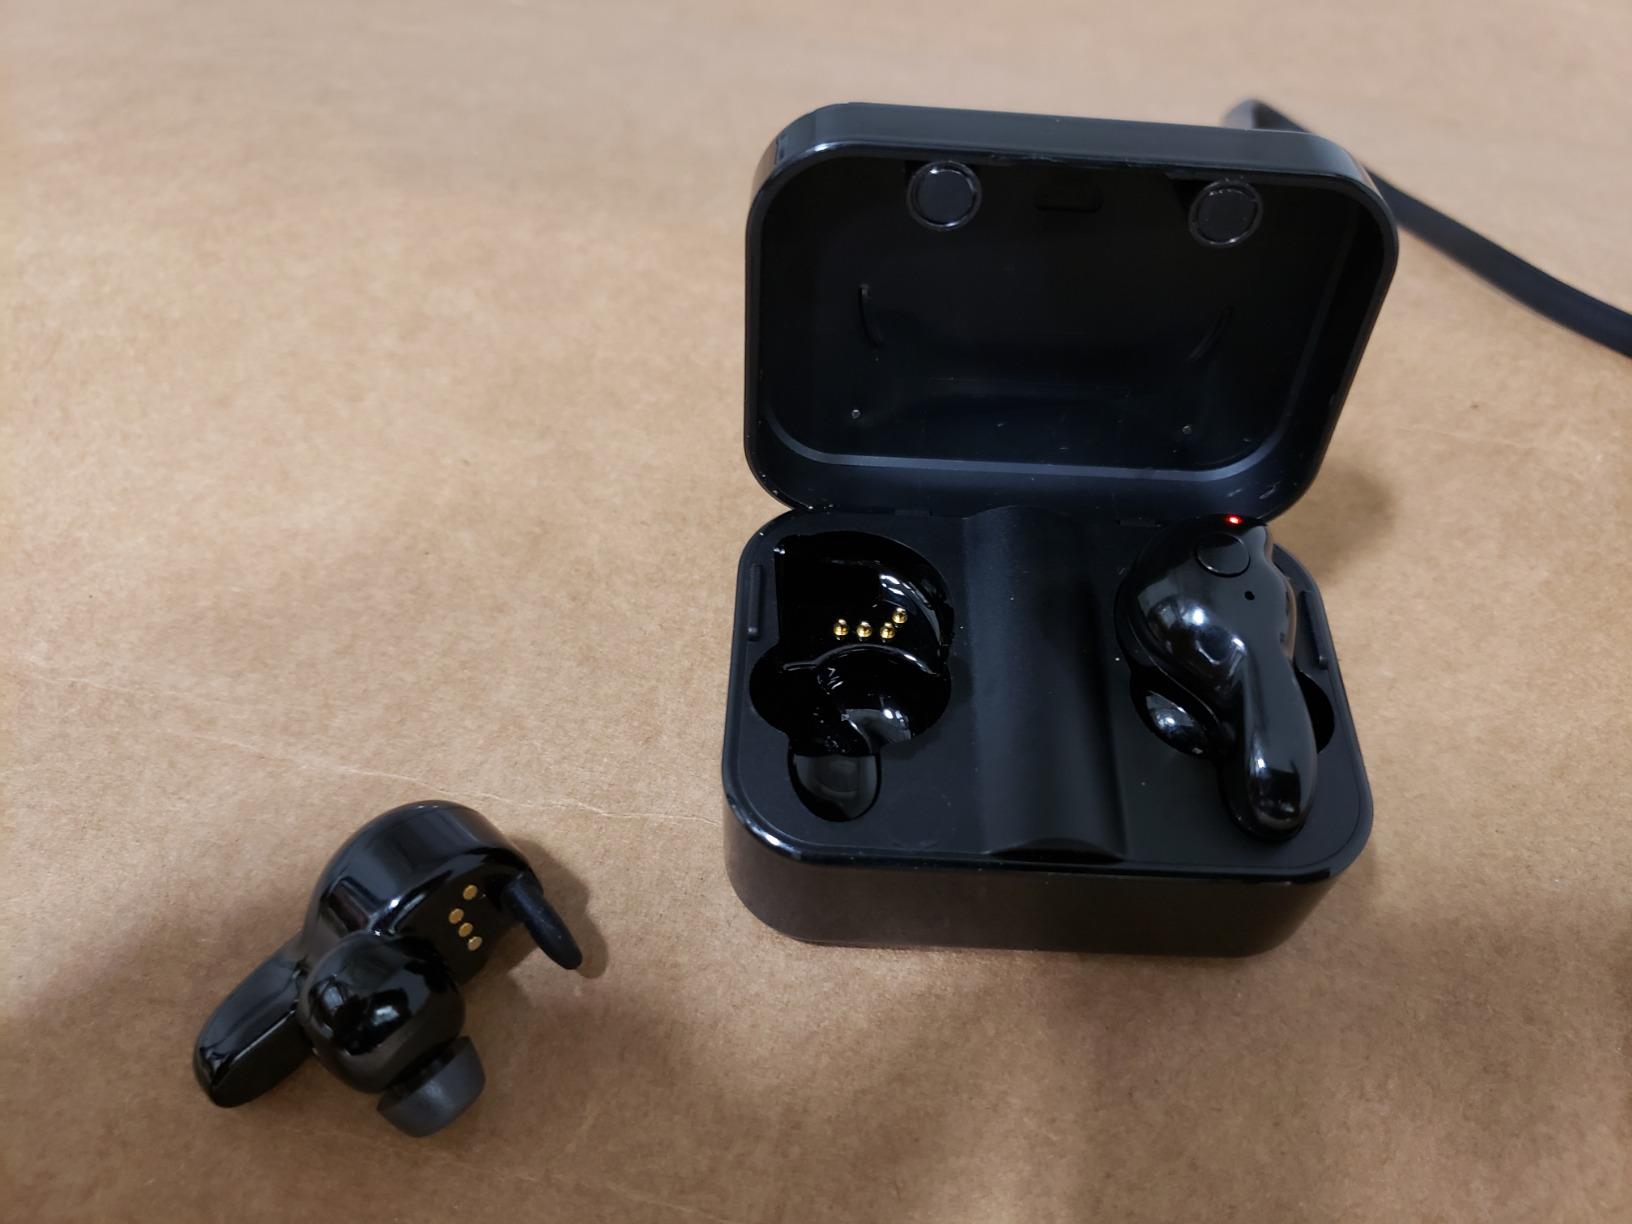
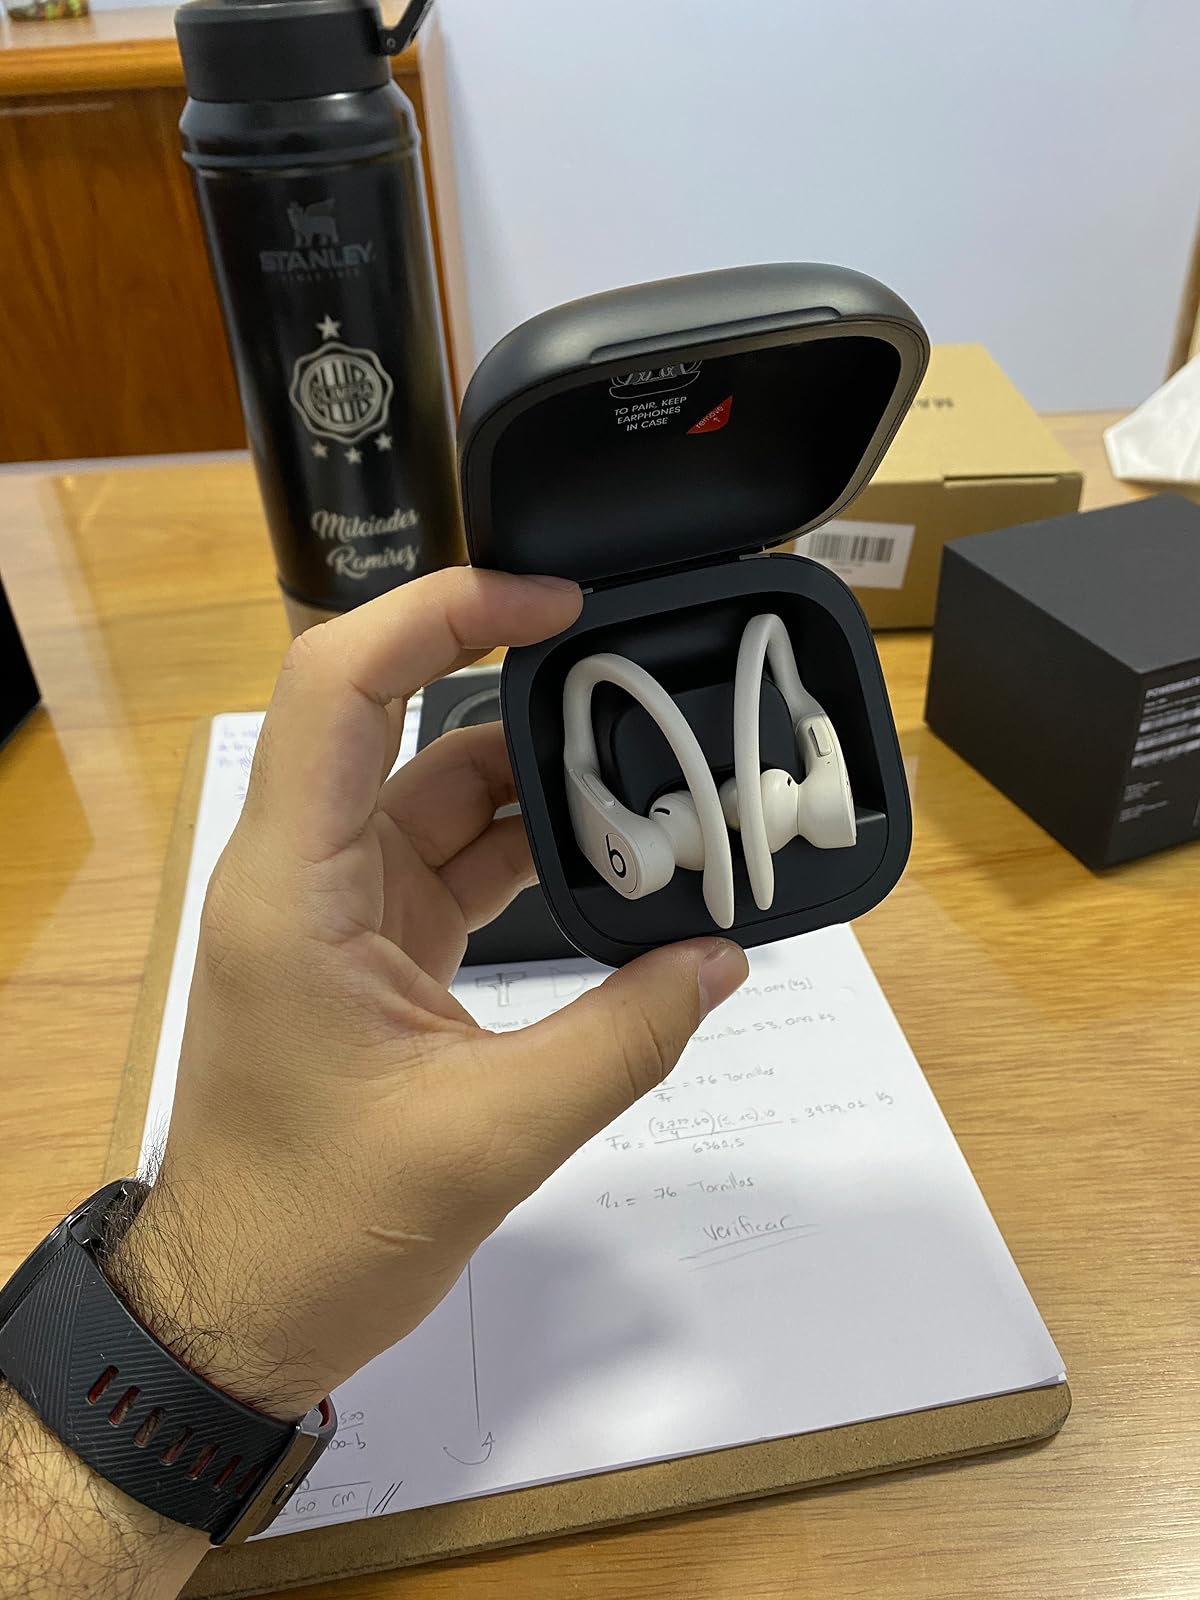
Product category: earbuds
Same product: no